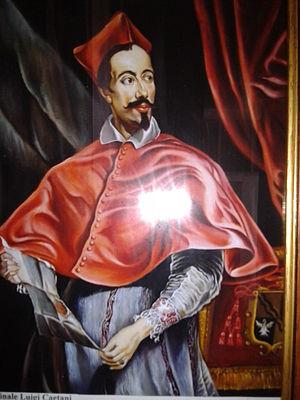
Luigi Caetani est un cardinal italien du XVIIᵉ siècle. Il est membre de la famille du pape Boniface VIII. Luigi Caetani est un arrière-petit-neveu du cardinal Niccolò Caetani, un petit-neveu du cardinal Enrico Caetani, un neveu des cardinaux Bonifazio Caetani et Antonio Caetani. Le cardinal Antonio Caetani est un membre de la famille.